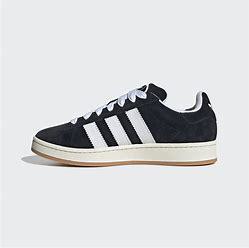
Brand: Adidas
Model: Campus